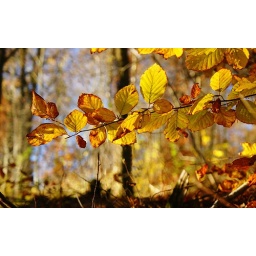
Golden colors in the forest bed